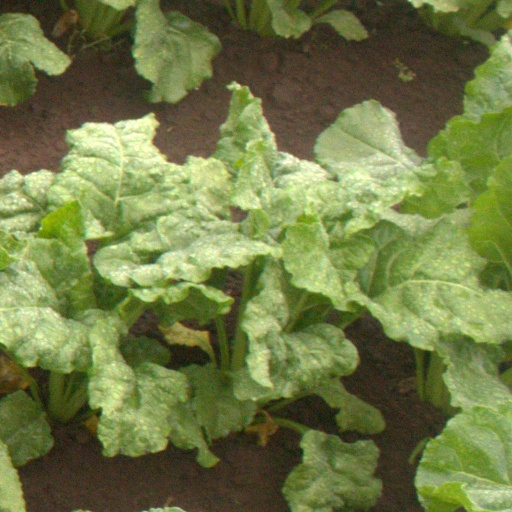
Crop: sugar beet